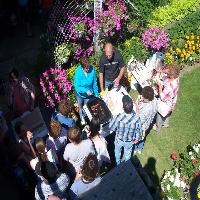
Weather: sun or clear